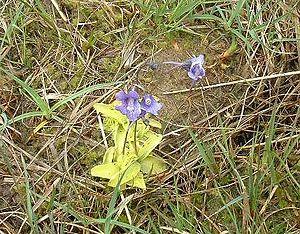
Les grassettes, genre Pinguicula, sont des plantes carnivores, herbacées vivaces de la famille des Lentibulariacées. On en retrouve près de 50 espèces à travers le monde.
La famille des Lentibulariacées se compose de plantes dicotylédones. Selon Watson & Dallwitz elle comprend 245 espèces réparties en deux à quatre genres.